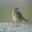
Label: bird